Acoma Pueblo

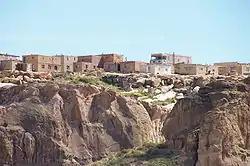
Dwellings on the mesa at Acoma Pueblo

Acoma Pueblo is a Native American pueblo approximately west of Albuquerque, New Mexico, in the United States.